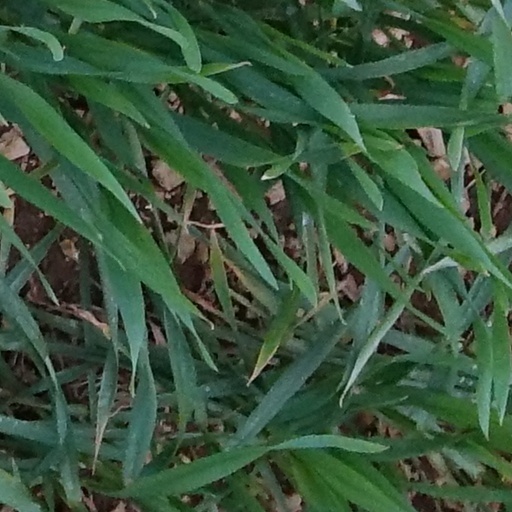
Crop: wheat